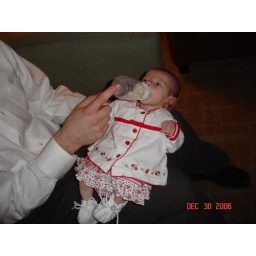
pretty girl in her wedding dress